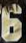
Number: 6